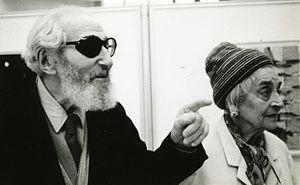
L'écrivain français et son épouse à Paris en 1989.
Claude Aveline, né Eugène Avtsine dans le 5ᵉ arrondissement de Paris le 19 juillet 1901, mort dans cette même ville le 4 novembre 1992, est un écrivain, poète et résistant français.